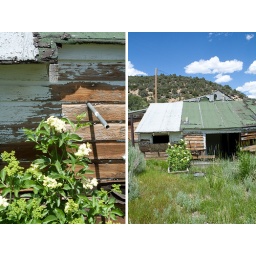
i could hear running water beneath the ground...